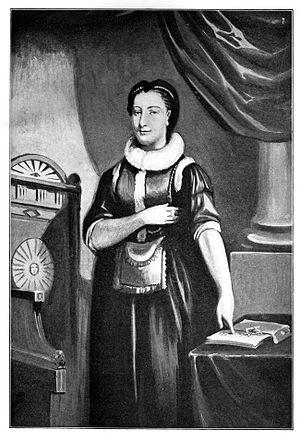
L'admission des femmes en franc-maçonnerie est progressive et très diverse selon les époques et les pays. En 2016, dans un nombre croissant de pays, notamment en Europe, elles peuvent rejoindre des obédiences maçonniques mixtes ou exclusivement féminines, ces obédiences faisant généralement partie du courant adogmatique ou libéral de la franc-maçonnerie.
La Grande Loge d'Irlande, fondée en 1725 à Dublin, est la seconde plus ancienne obédience maçonnique dans le monde, après la Grande Loge de Londres et avant la Grande Loge d’Écosse. Attachée aux « Landmarks », l'obédience est la seule du pays à être reconnue par la Grande Loge unie d’Angleterre. L'histoire de la Grande Loge d'Irlande débute aux prémices de la maçonnerie spéculative, pour se tourner ensuite vers les iles britanniques où l'obédience eu une influence notoire. Elle évolue ensuite en parallèle de la société irlandaise. Ainsi, la famine irlandaise et les multiples condamnations papales n’épargnèrent pas la Grande Loge.
Elizabeth Adlsworth née Saint Leger entre 1692 et 1695 à New Market, dans le comté de Cork en Irlande et morte en 1773 est la première femme initiée franc-maçonne.